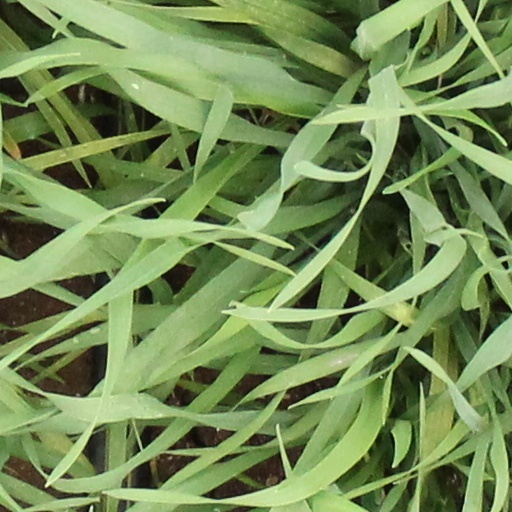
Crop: wheat